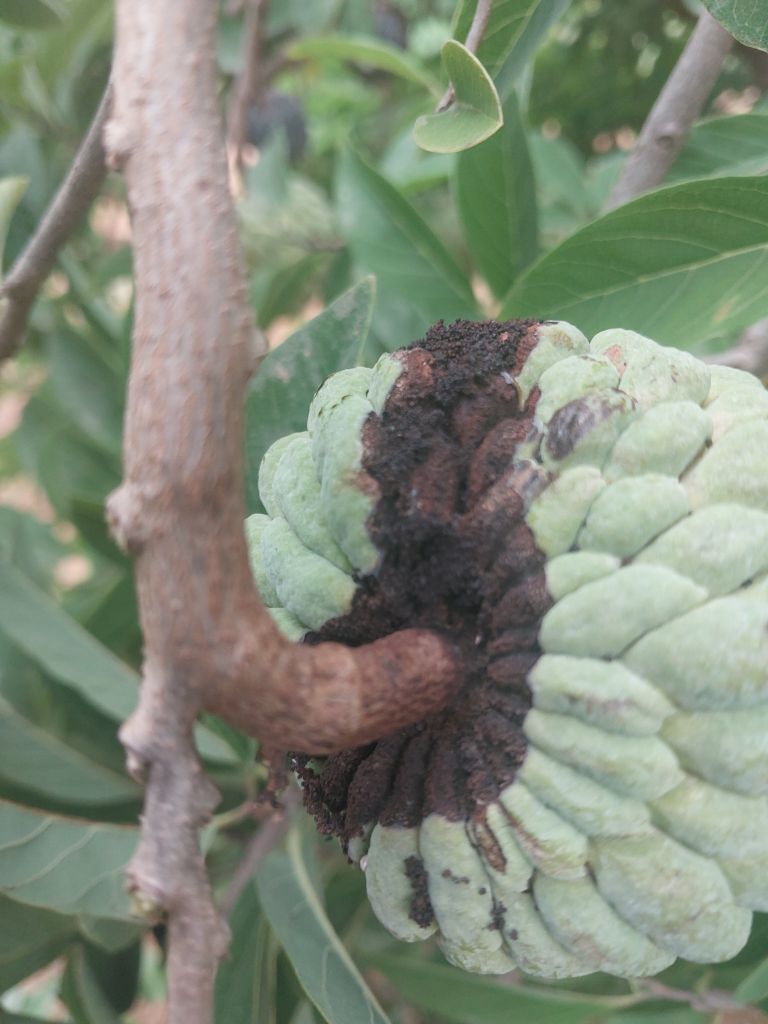
Disease label: Diplodia Rot